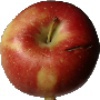
Label: Apple Braeburn 1